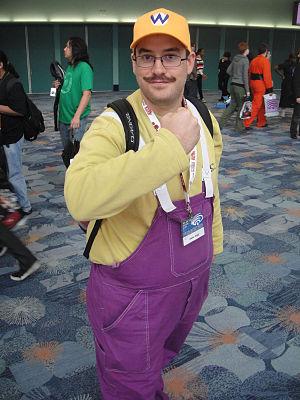
Wario est une série de jeux vidéo de type plate-forme, party game et puzzle publiée et produite par Nintendo. Première franchise créée par Nintendo à présenter un antihéros en tant que protagoniste principal, elle est créée par les développeurs Hiroji Kiyotake et Takehiko Hosokawa pour Nintendo R&D 1. Les jeux sont développés par plusieurs entreprises, parmi lesquelles figurent Nintendo, Suzak, Good-Feel et Intelligent Systems.
Wario est un personnage de jeu vidéo créé par Hiroji Kiyotake en 1992 pour l'entreprise japonaise Nintendo. Wario est le double maléfique de Mario et son ennemi principal après Bowser et Donkey Kong. Il a été conçu comme le contraire du célèbre petit plombier à casquette rouge et salopette bleue. Il est apparu pour la première fois dans le jeu Super Mario Land 2: 6 Golden Coins. Il est connu pour sa cupidité, prouvée dans ses aventures contre les Pirates Cassonade et le capitaine Syrup.